Cañacao Bay

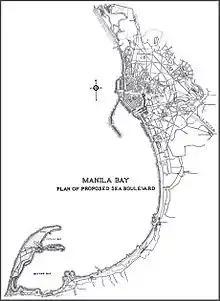
Section of Manila Bay near Manila showing the location of Cañacao Bay from Manila

The Danilo Atienza Air Base of the Philippine Air Force is along the northern coast of the bay, and the Naval Base Cavite of the Philippine Navy is along the southern coast. Both military bases previously comprised the Naval Station Sangley Point of the United States.